Minister (Austria)

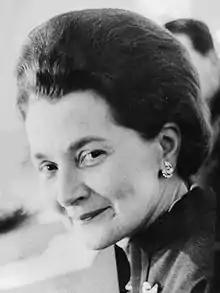
Grete Rehor was Austria's first female minister, leading the Ministry of Social Affairs from 1966 to 1970

Generally speaking, a minister is responsible for a specific topic area of public administration. The minister of the interior is responsible for public safety and for the correct conduct of elections and plebiscites; the minister of finance is responsible for tax collection, the preparation of budgets, and for certain aspects of economic policy; the minister of education runs the public school system; the minister of justice provides administrative assistance and facilities management for the judiciary; and so on.